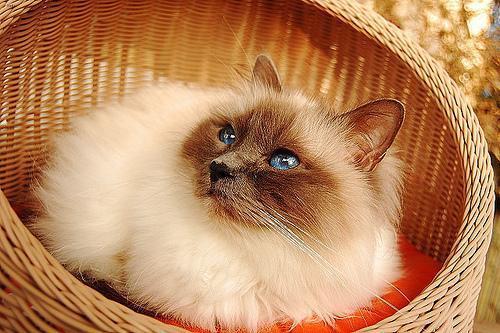
Birman